Derek Luke

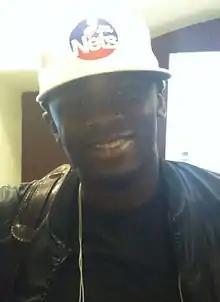
Luke at Orlando, Florida in 2013

Derek Nathanial Luke (born April 24, 1974) is an American actor. He won the Independent Spirit Award for his big-screen debut performance as the titular character in the 2002 film "Antwone Fisher", directed and produced by Denzel Washington. He is also known for his roles as Boobie Miles in "Friday Night Lights" (2004), Bobby Joe Hill in "Glory Road" (2006), Joshua Hardaway in "Madea Goes to Jail" (2009), Gabe Jones in "" (2011), William Wright in "Baggage Claim" (2013), and Kevin Porter on the Netflix original series "13 Reasons Why" (2017–2020).